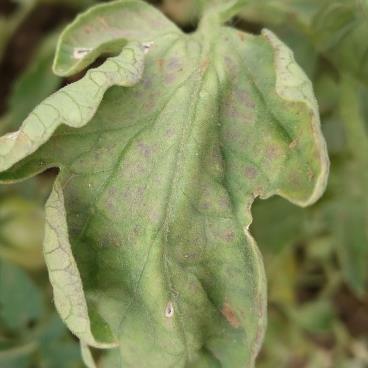
Crop: Tomato
Condition: virosis-d